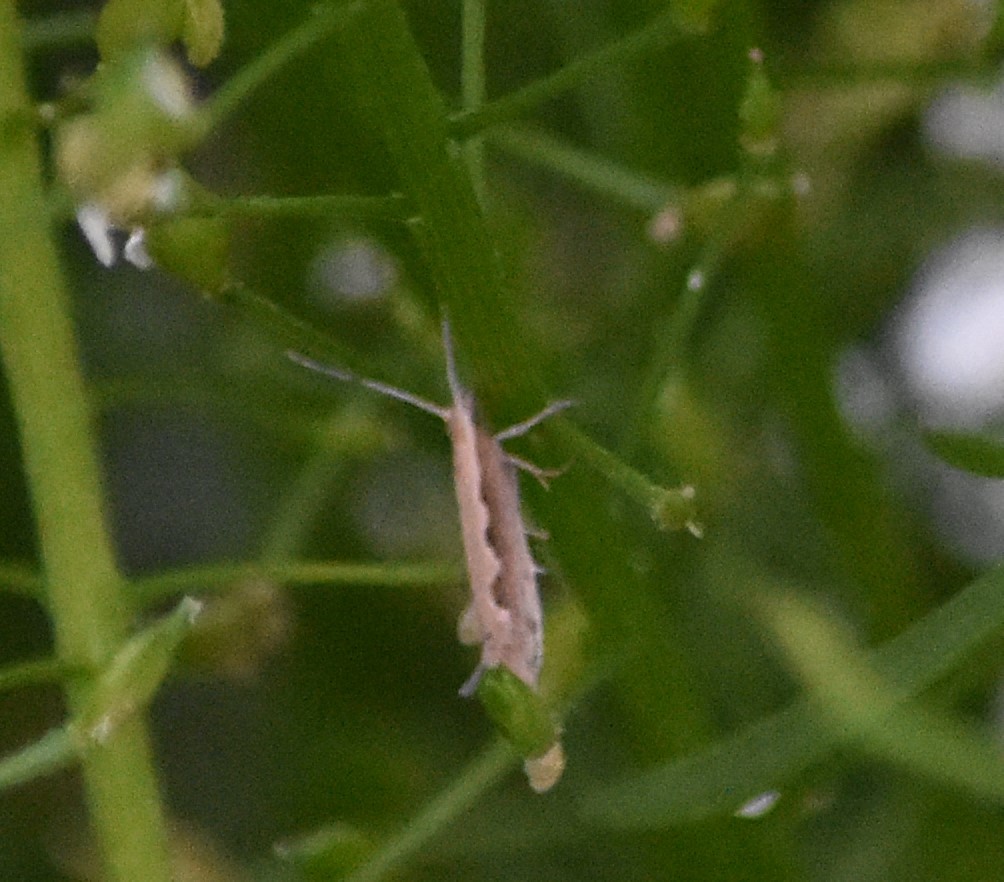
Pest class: diamondback_moth